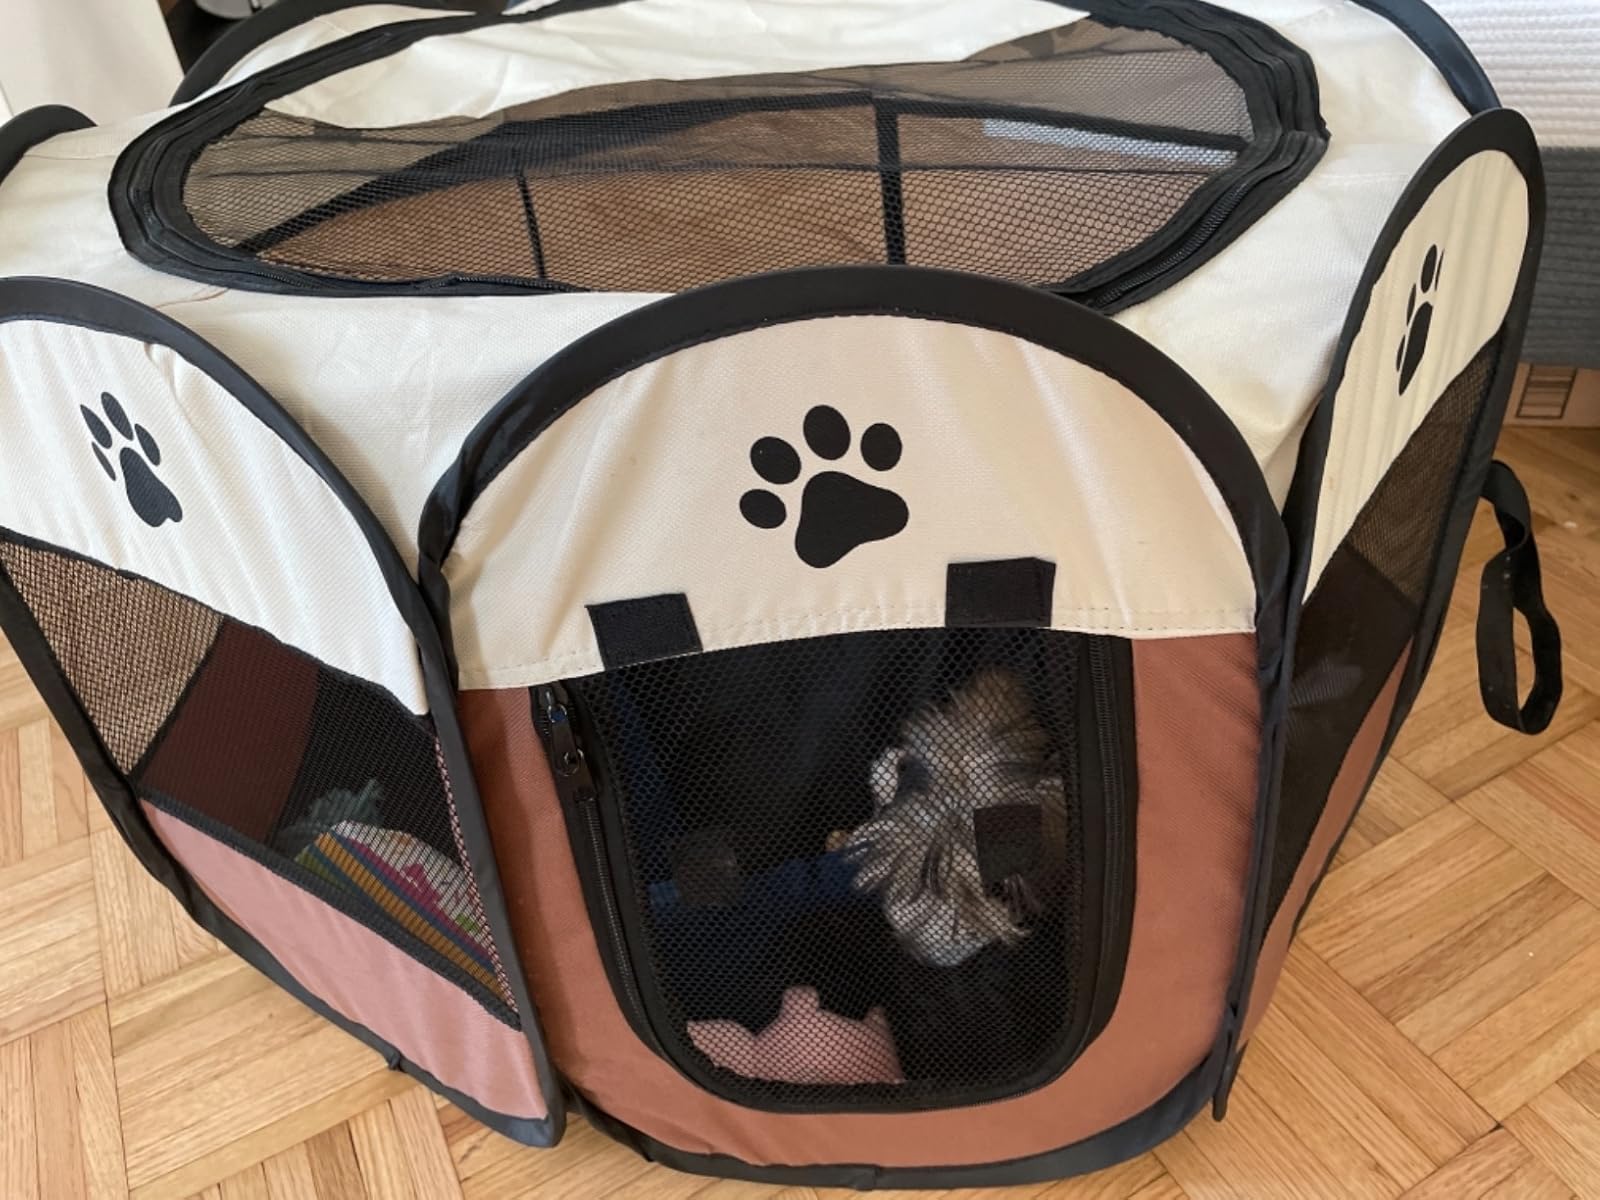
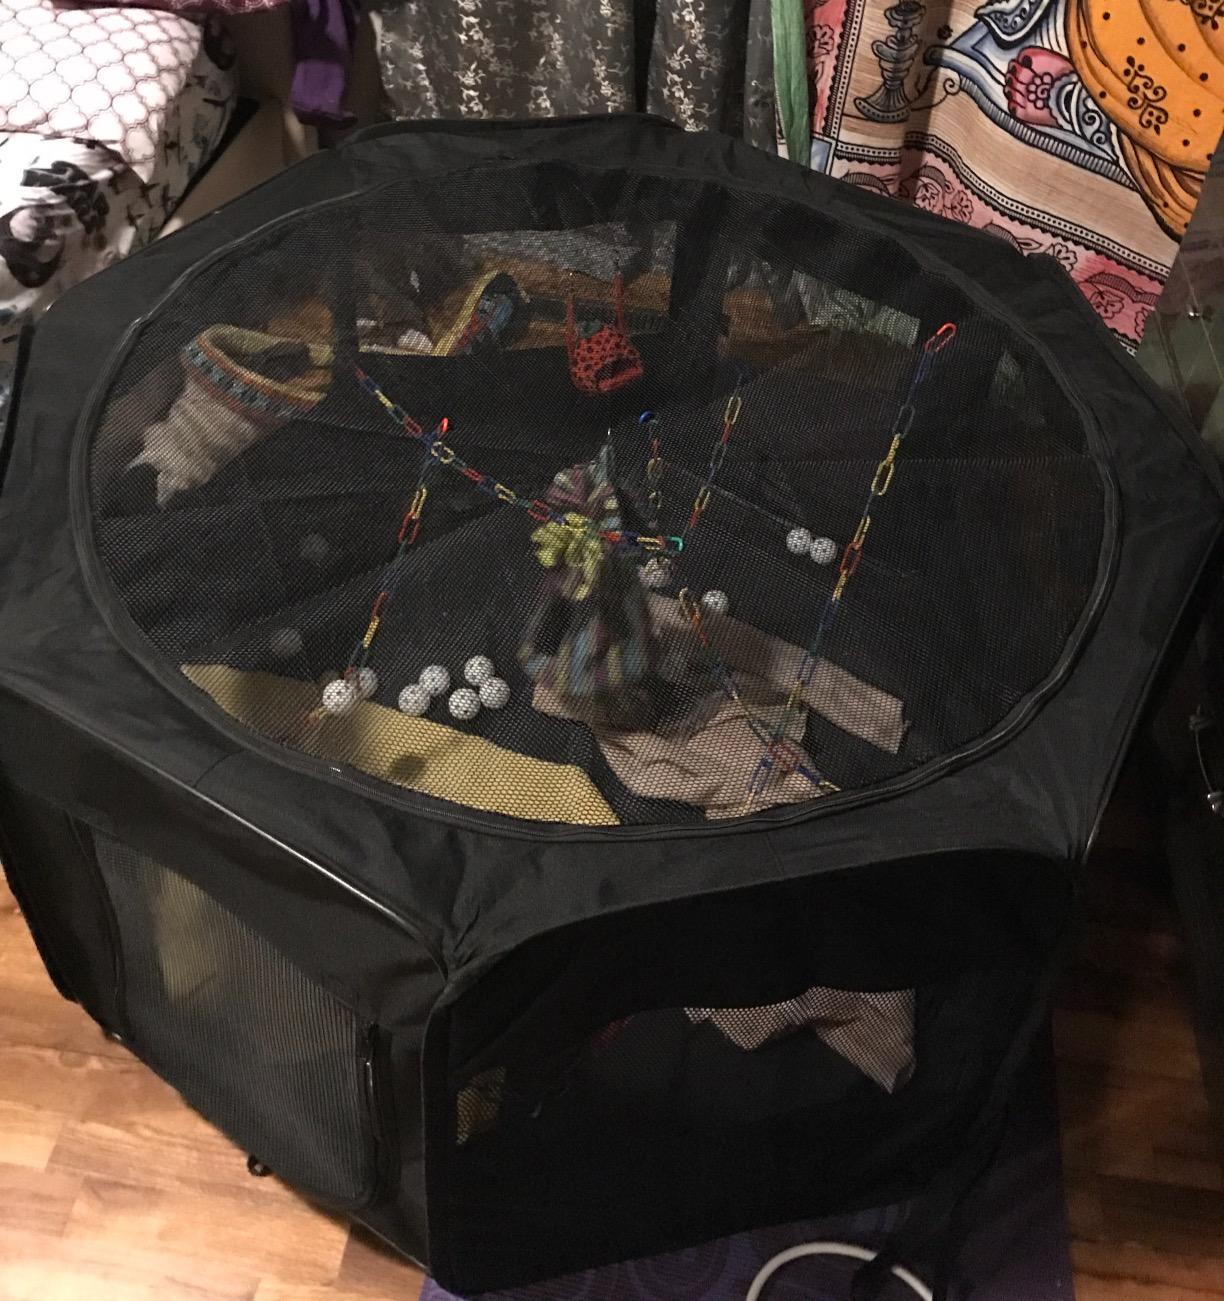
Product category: items_kennel
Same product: no